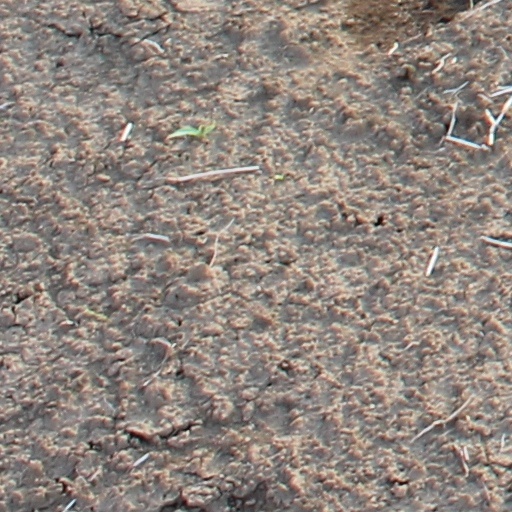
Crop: wheat